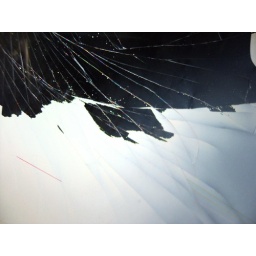
My current laptop screen continues to spread its liquid about under the surface, making new patterns every day!